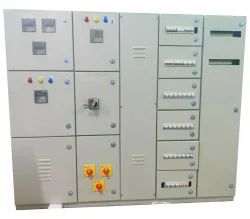
Label: Automatic_Generator_Changeover_Control_Panel